China–Slovakia relations

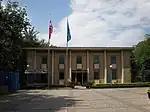
Slovak embassy in Beijing

Slovakia under the premiership of Robert Fico has been in favor of closer relations with China. His government voted against European Union tariffs on Chinese electric vehicles in 2024. Fico visited China in 2024, where he called for expanded trade and invested cooperation and praised China's peace plans for Ukraine.